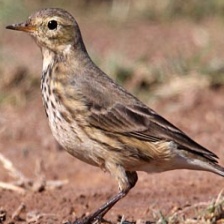
Species: AMERICAN PIPIT
Scientific name: ANTHUS RUBESCENS